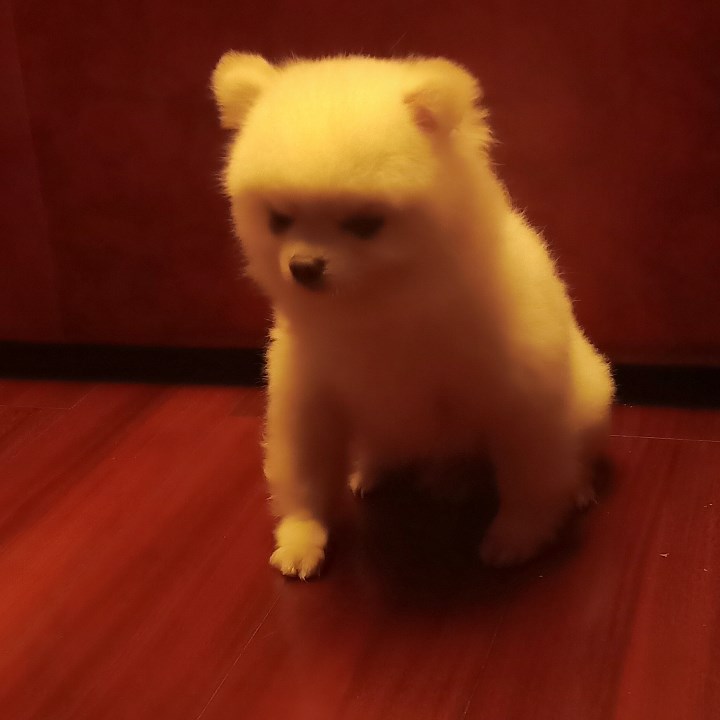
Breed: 1936-n000005-Pomeranian